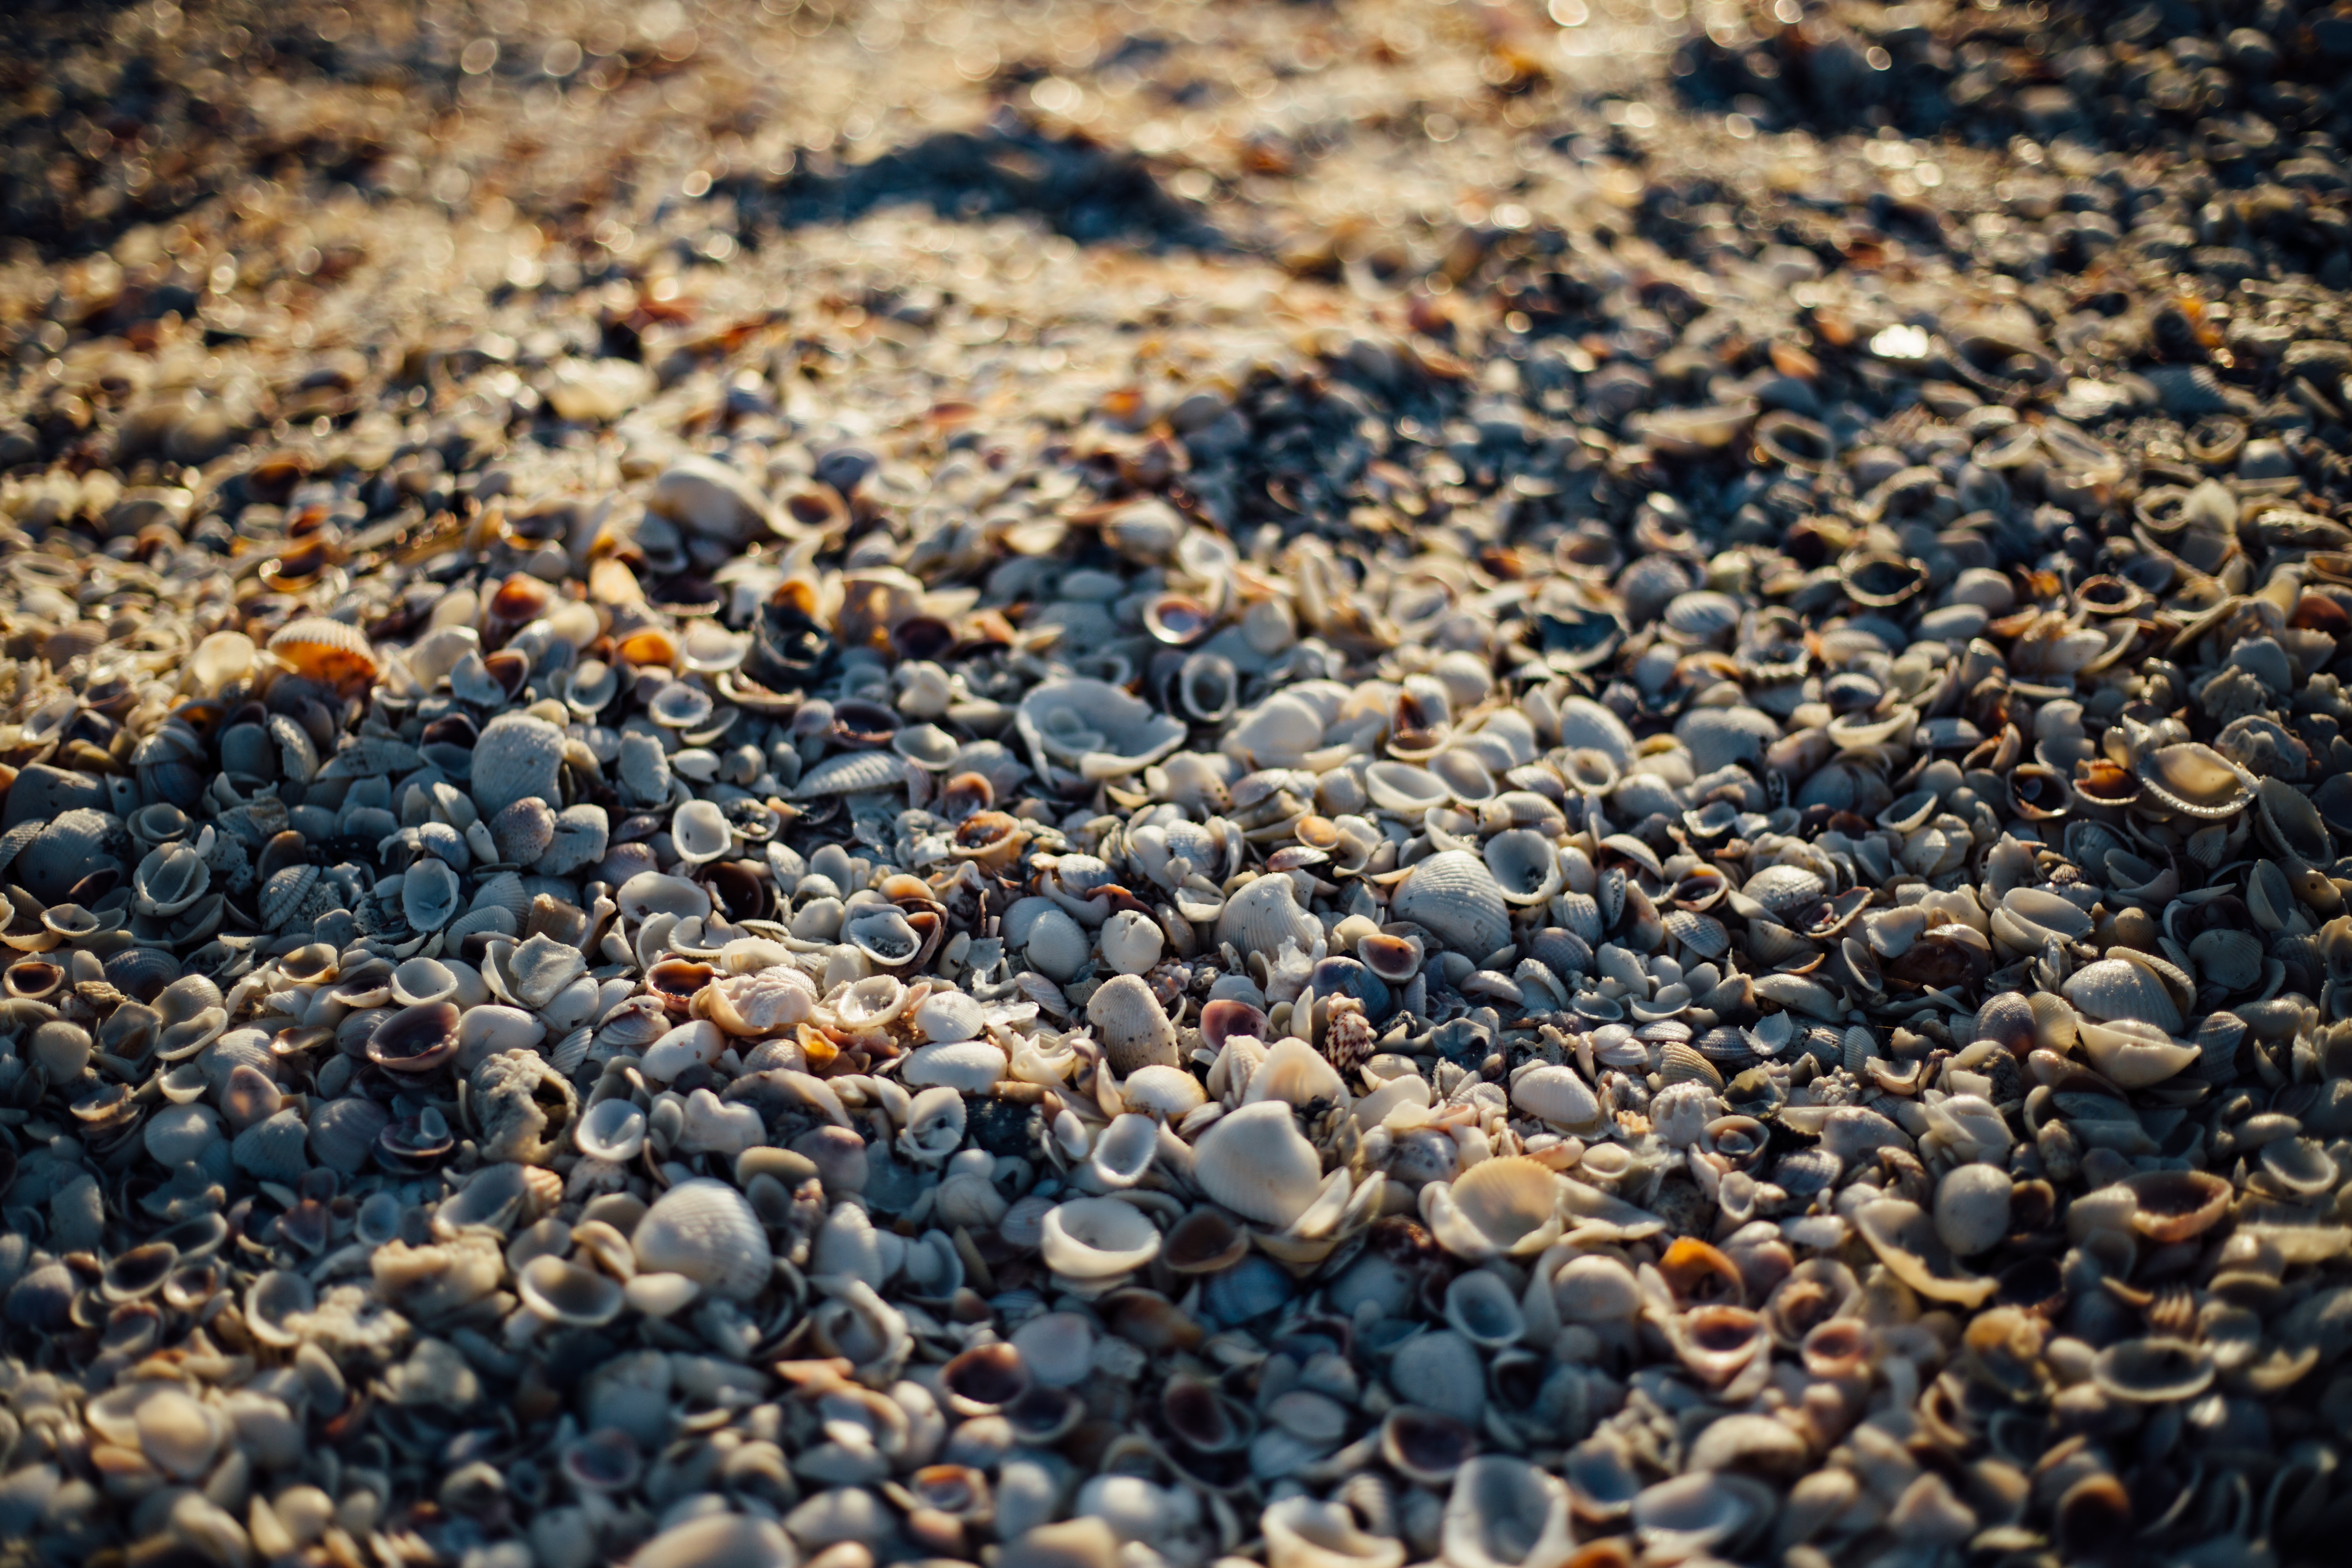
beach, sea, sand, rock, leaf, shore, coastline, food, pebble, soil, material, shells, gravel, mussels, sea shells